Surano

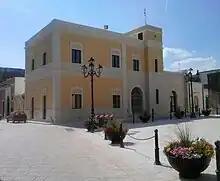

Surano is a town and "comune" in the Italian province of Lecce in the Apulia region of south-east Italy.